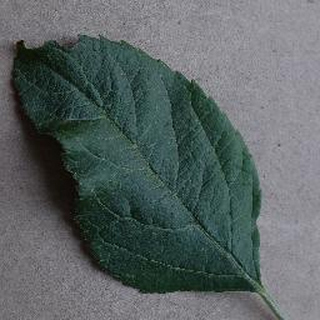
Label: healthy_apple